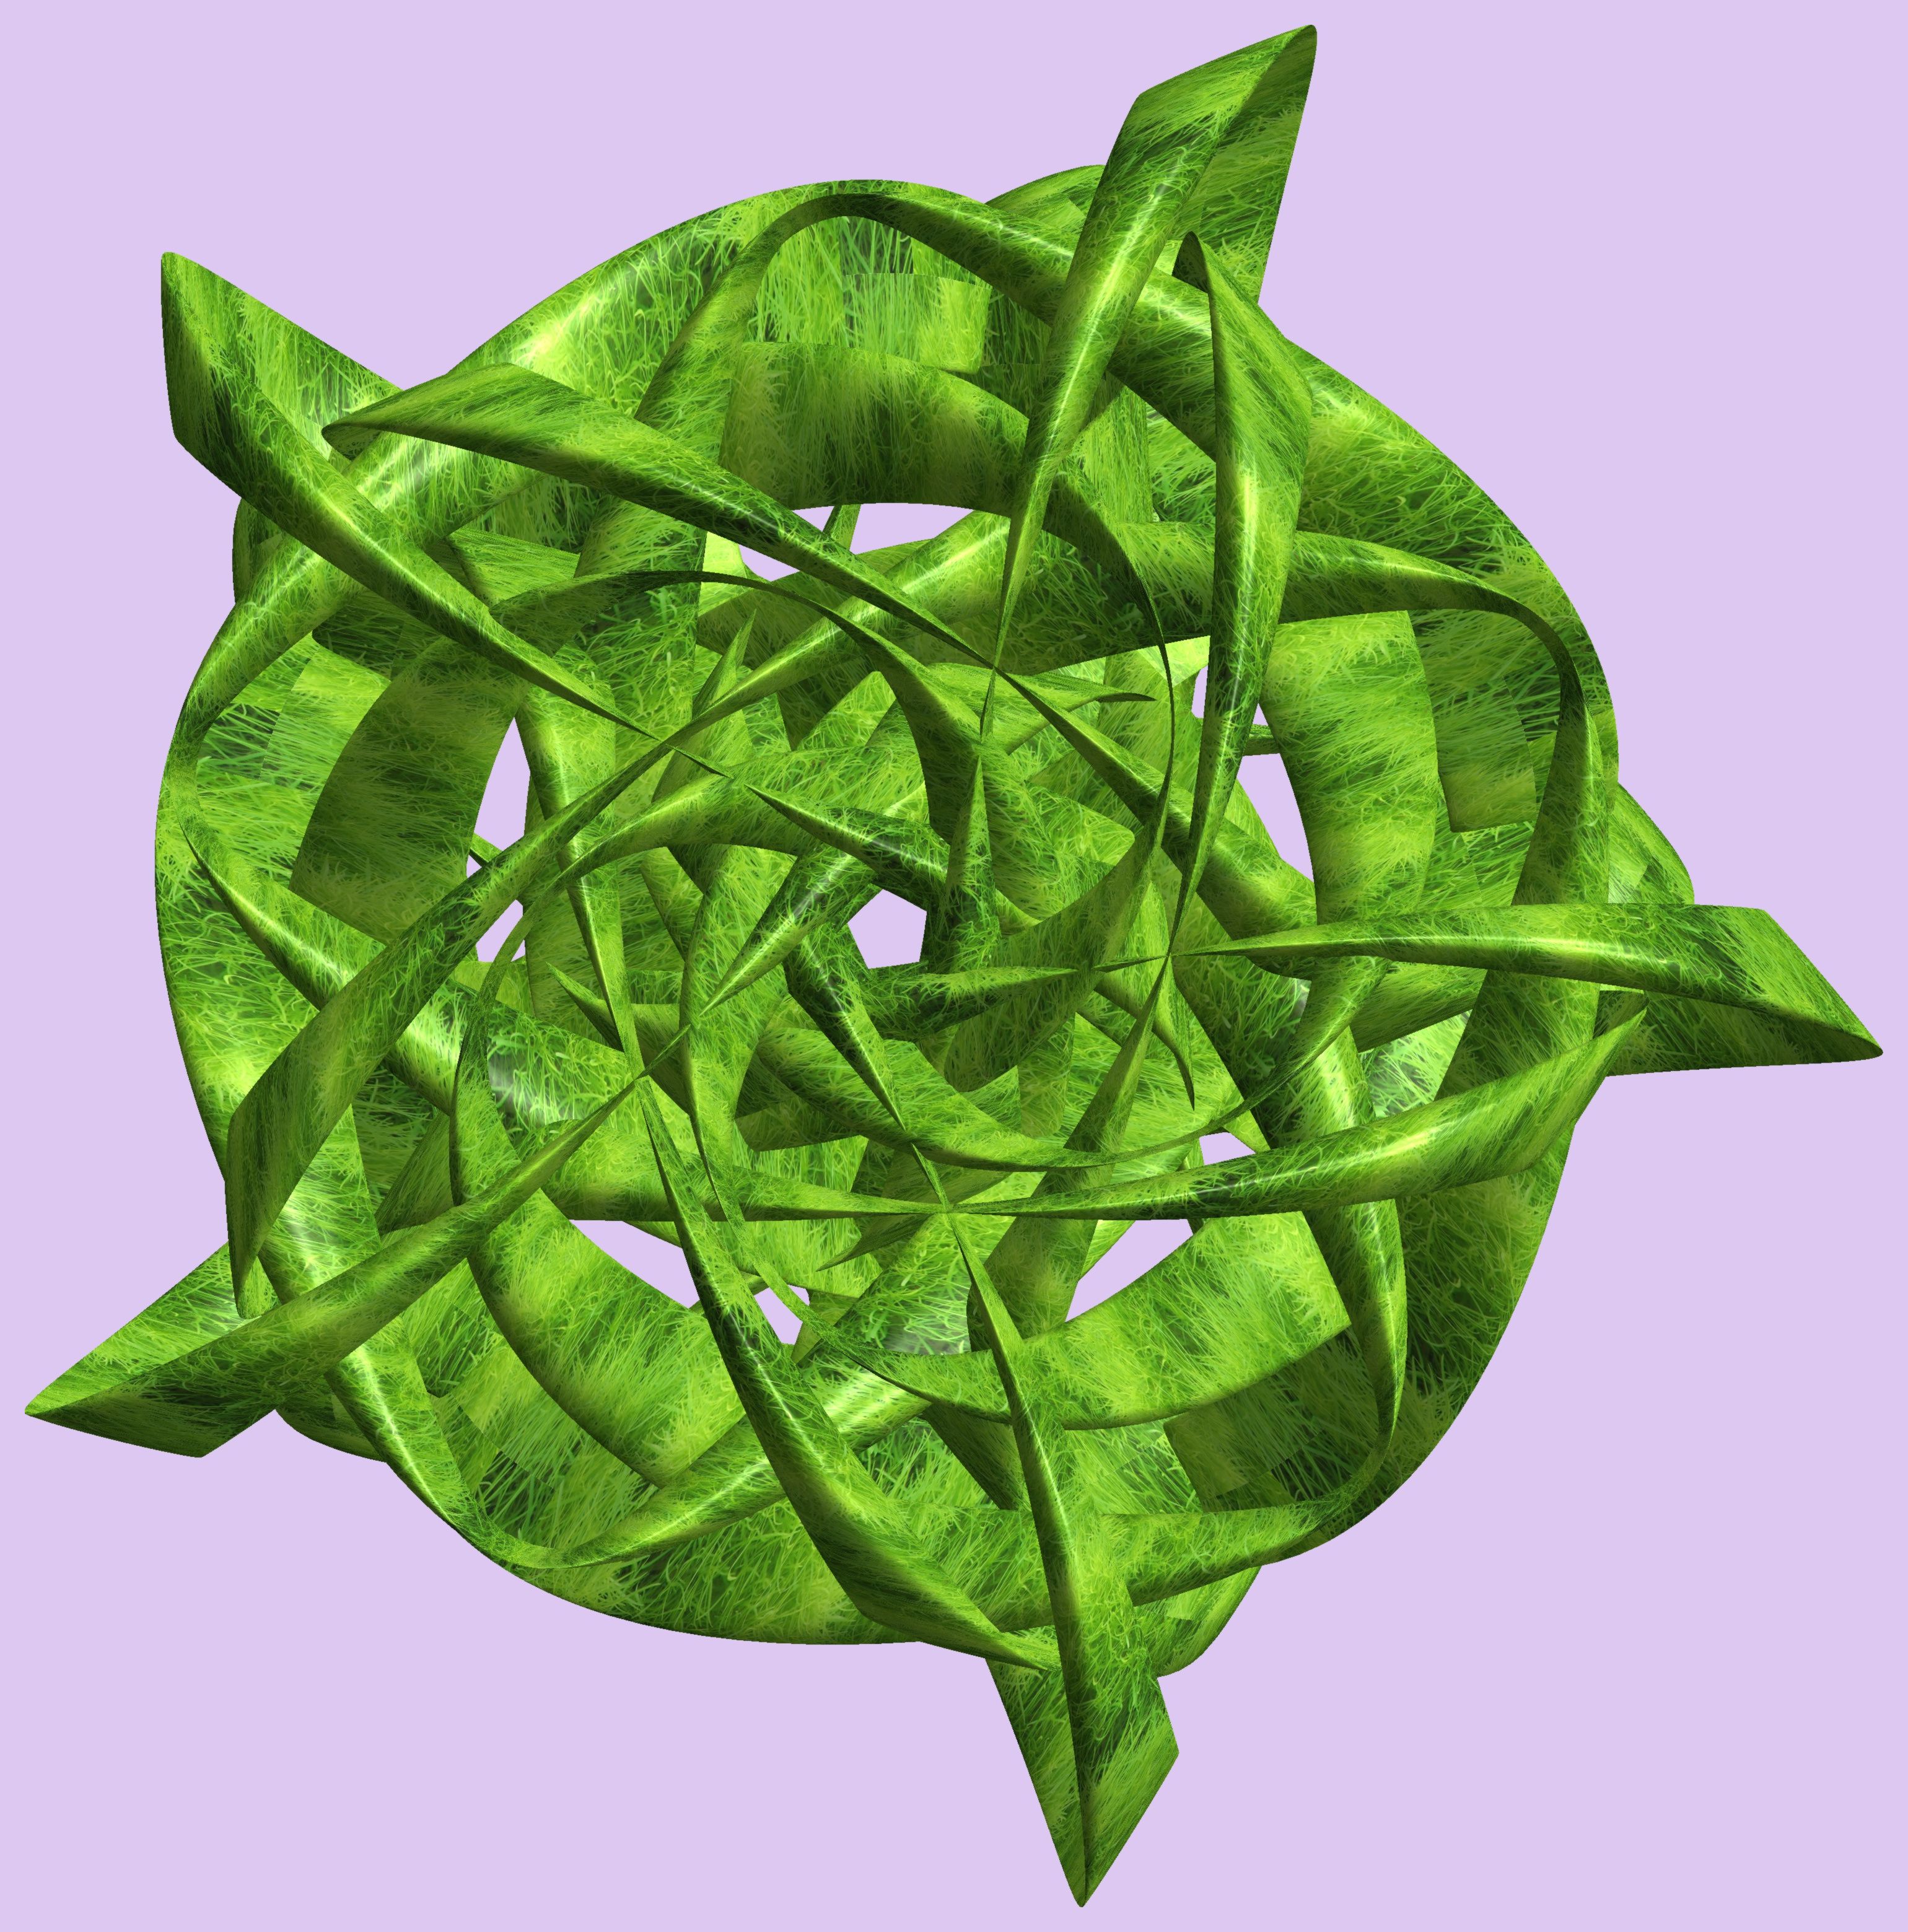
structure, plant, texture, leaf, flower, pattern, food, green, herb, produce, vegetable, figure, design, symmetry, 3d, graphic, knot, mathematica, cg, parametricplot3d, code, program, algorithm, abstruct, mapping, flowering plant, land plant, leaf vegetable